Konda Polam

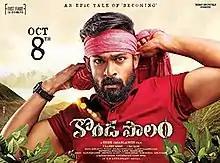
Theatrical release poster

Konda Polam is a 2021 Indian Telugu-language Jungle adventure film directed by Krish Jagarlamudi. Produced by First Frame Entertainments, it stars Panja Vaisshnav Tej and Rakul Preet Singh while Sai Chand, Kota Srinivasa Rao and Nassar play supporting roles. The film is an adaptation of the eponymous novel by Sannapureddy Venkata Rami Reddy. "Konda Polam" was released on 8 October 2021 and ended up as a commercial failure.